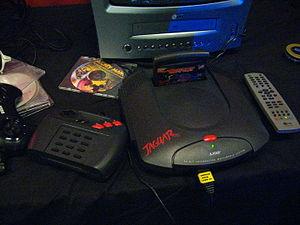
Atari Corporation était une entreprise américaine qui exerce son activité dans le domaine du développement, de la fabrication et de l'édition d'ordinateurs et de consoles de jeux vidéo, fondée en 1984 et disparue en 1996. Atari Corp. est fondée en juillet 1984, lorsque Warner Communications, qui a racheté Atari Inc. à Nolan Bushnell en 1976, vend les divisions informatique domestique et jeu vidéo sur console de Atari Inc. à Jack Tramiel. Les principales productions de Atari Corporation sont les ordinateurs Atari ST, Atari XE, Atari 7800, et les consoles Lynx et Jaguar. En 1996, JTS Corporation rachète Atari Corp. puis débauche des employés Atari Corp. et liquide ses stocks. En 1998, JTS Corp. fait faillite malgré l'apport de liquidité de Atari Corp. et revend des propriétés intellectuelles de Atari Corp. à Hasbro Interactive.